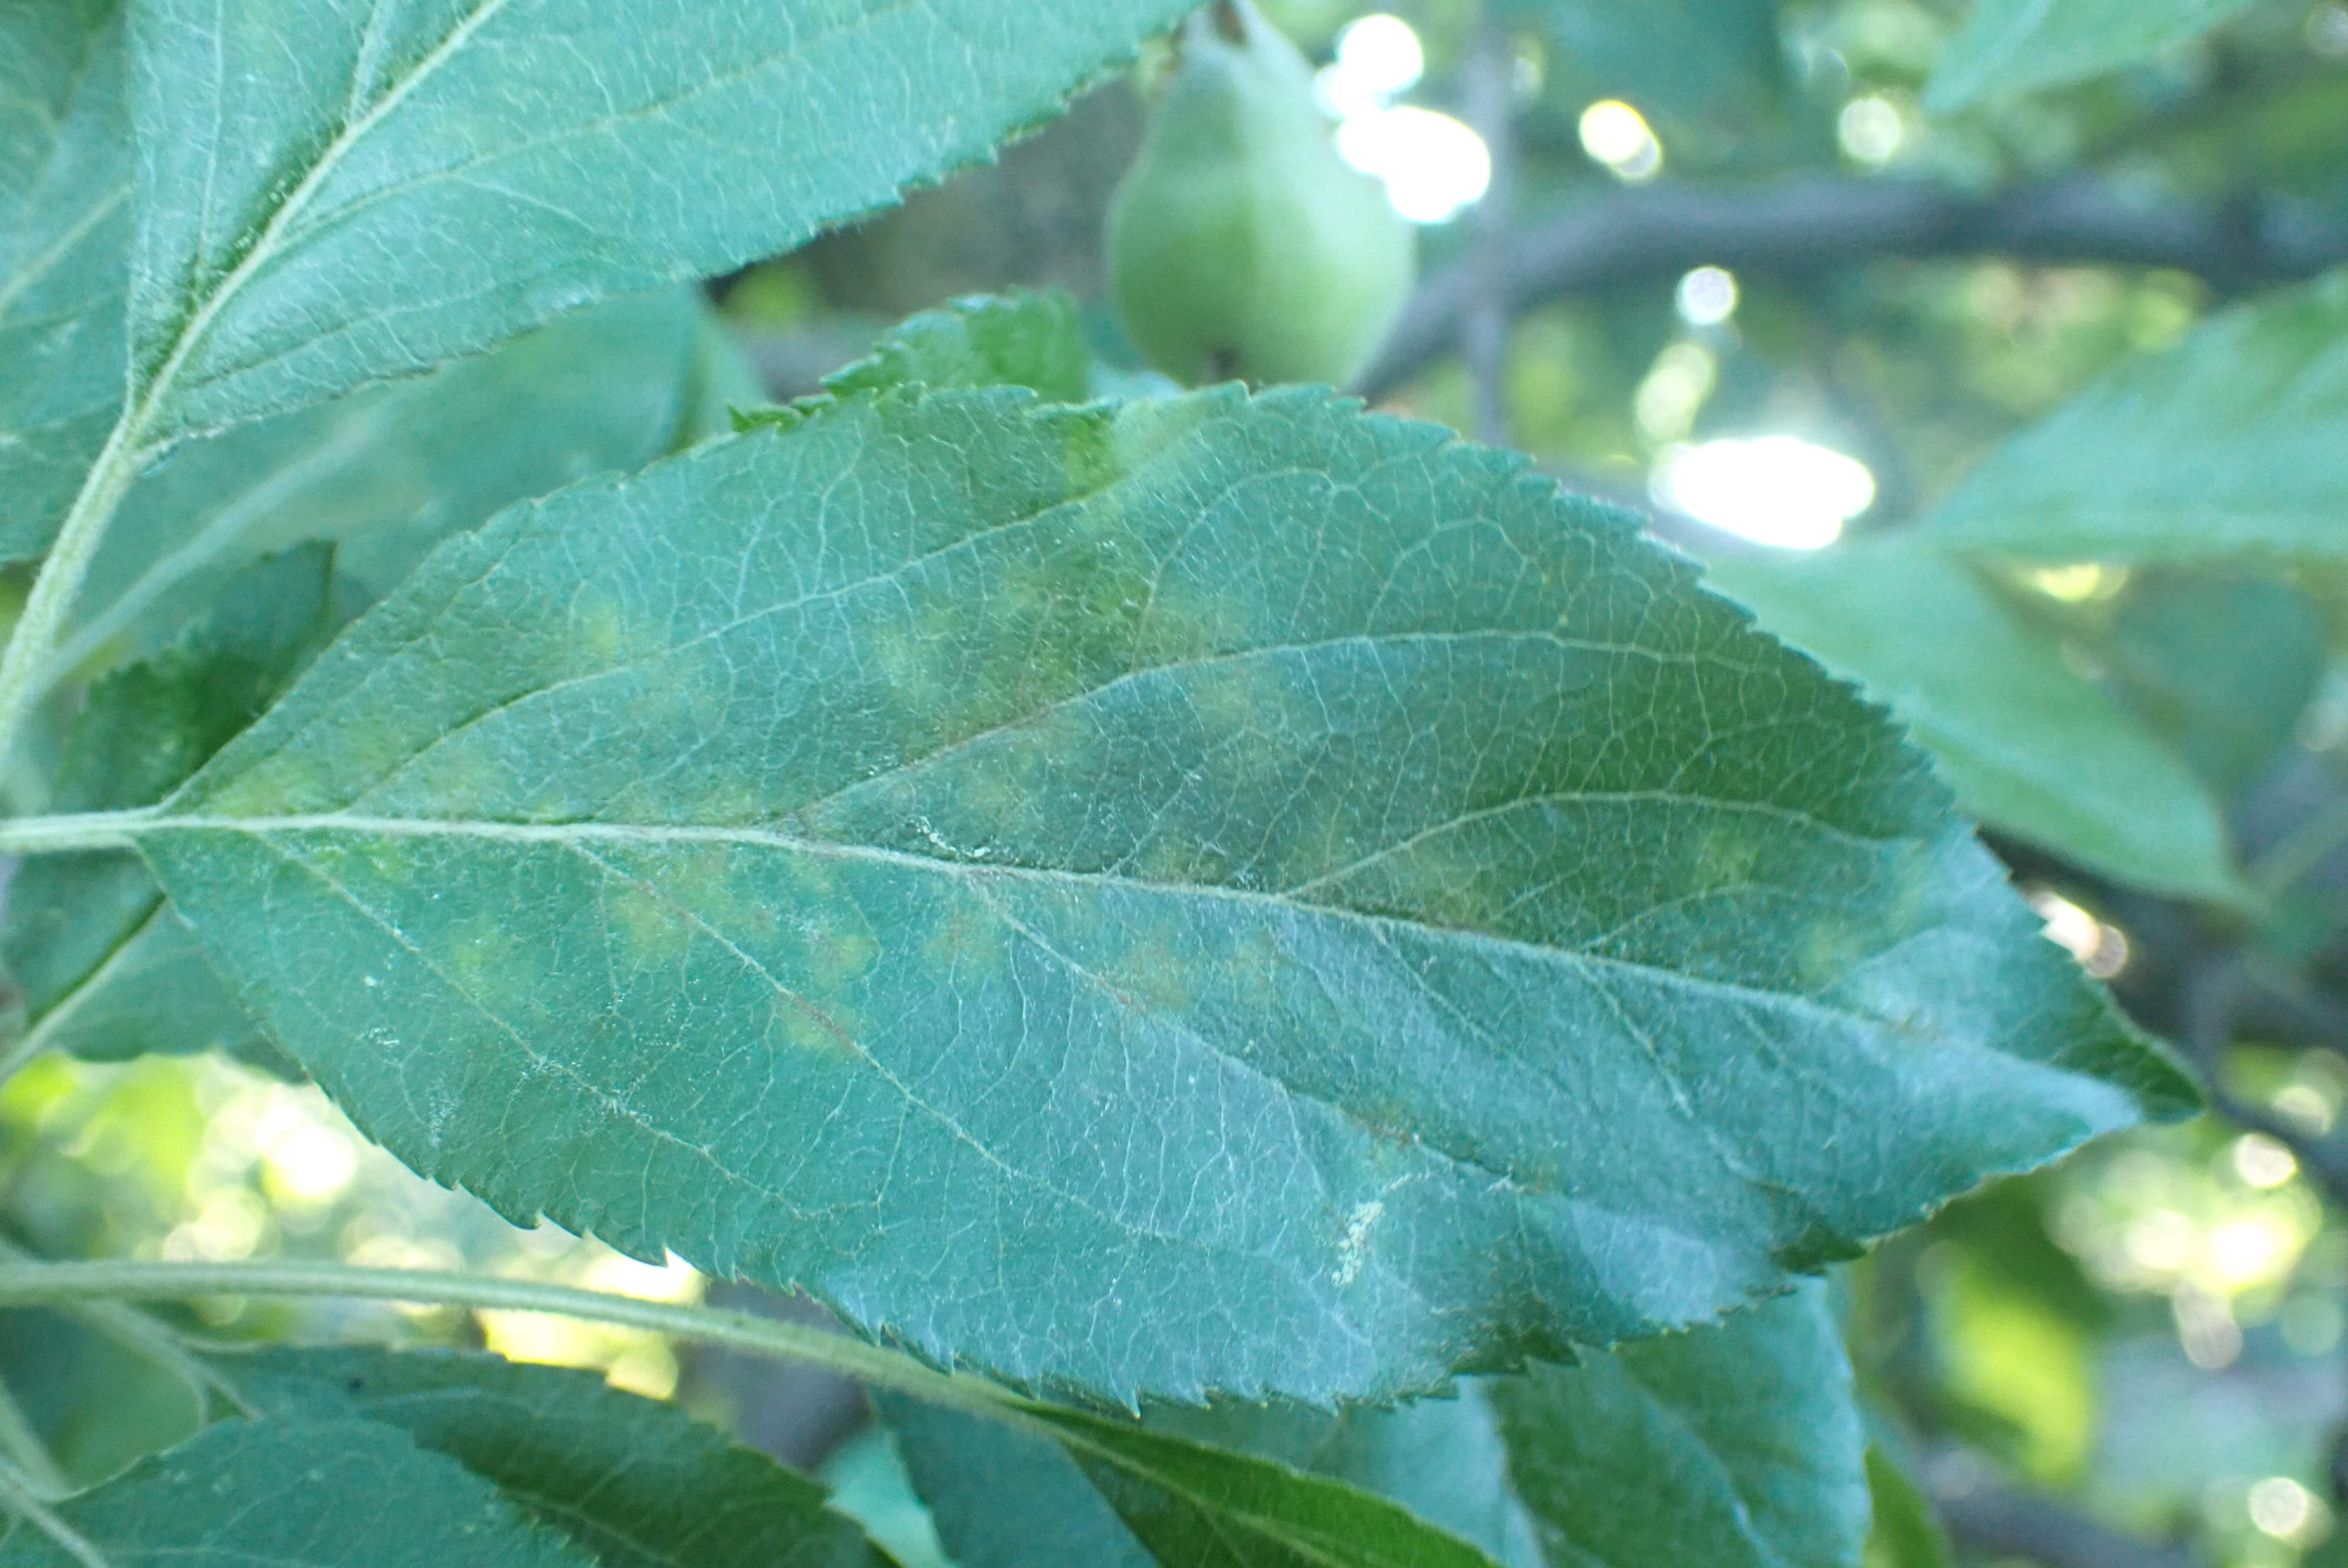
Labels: scab